Georgia Rugby Union (United States)

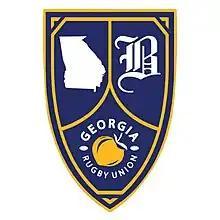

The Georgia Rugby Union (GRU) is the geographical union (GU) for rugby union clubs in the U.S. state of Georgia and other parts of the Southeastern United States. Founded in 1977 the GRU is part of USA Rugby. It is the governing body of rugby union in the state of Georgia.